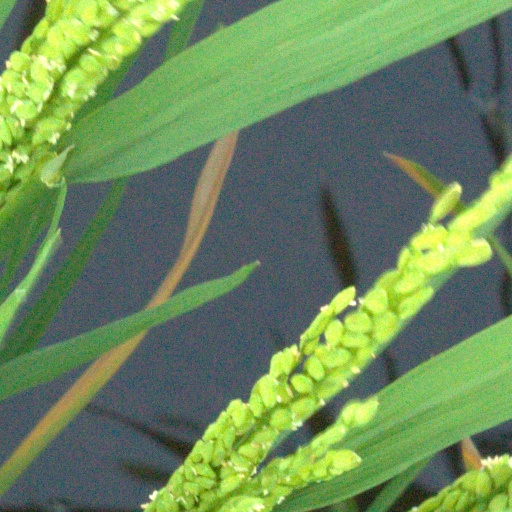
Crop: rice